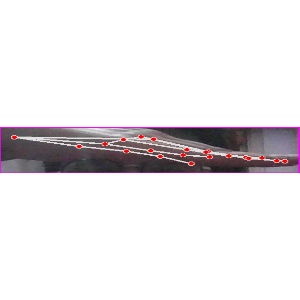
अक्षर: ज